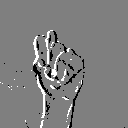
ASL letter: t